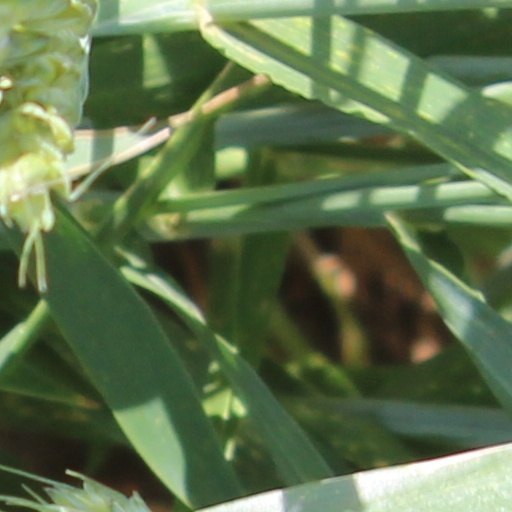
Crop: wheat